Severin Sägesser

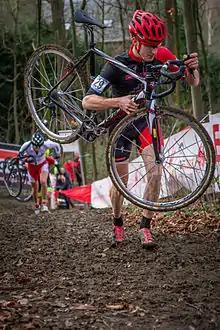

Severin Sägesser (born ) is a Swiss cyclo-cross cyclist. He represented his nation in the men's elite event at the 2016 UCI Cyclo-cross World Championships in Heusden-Zolder.